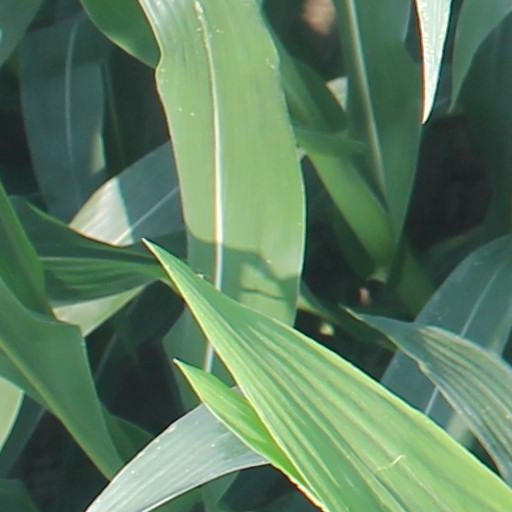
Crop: maize; corn